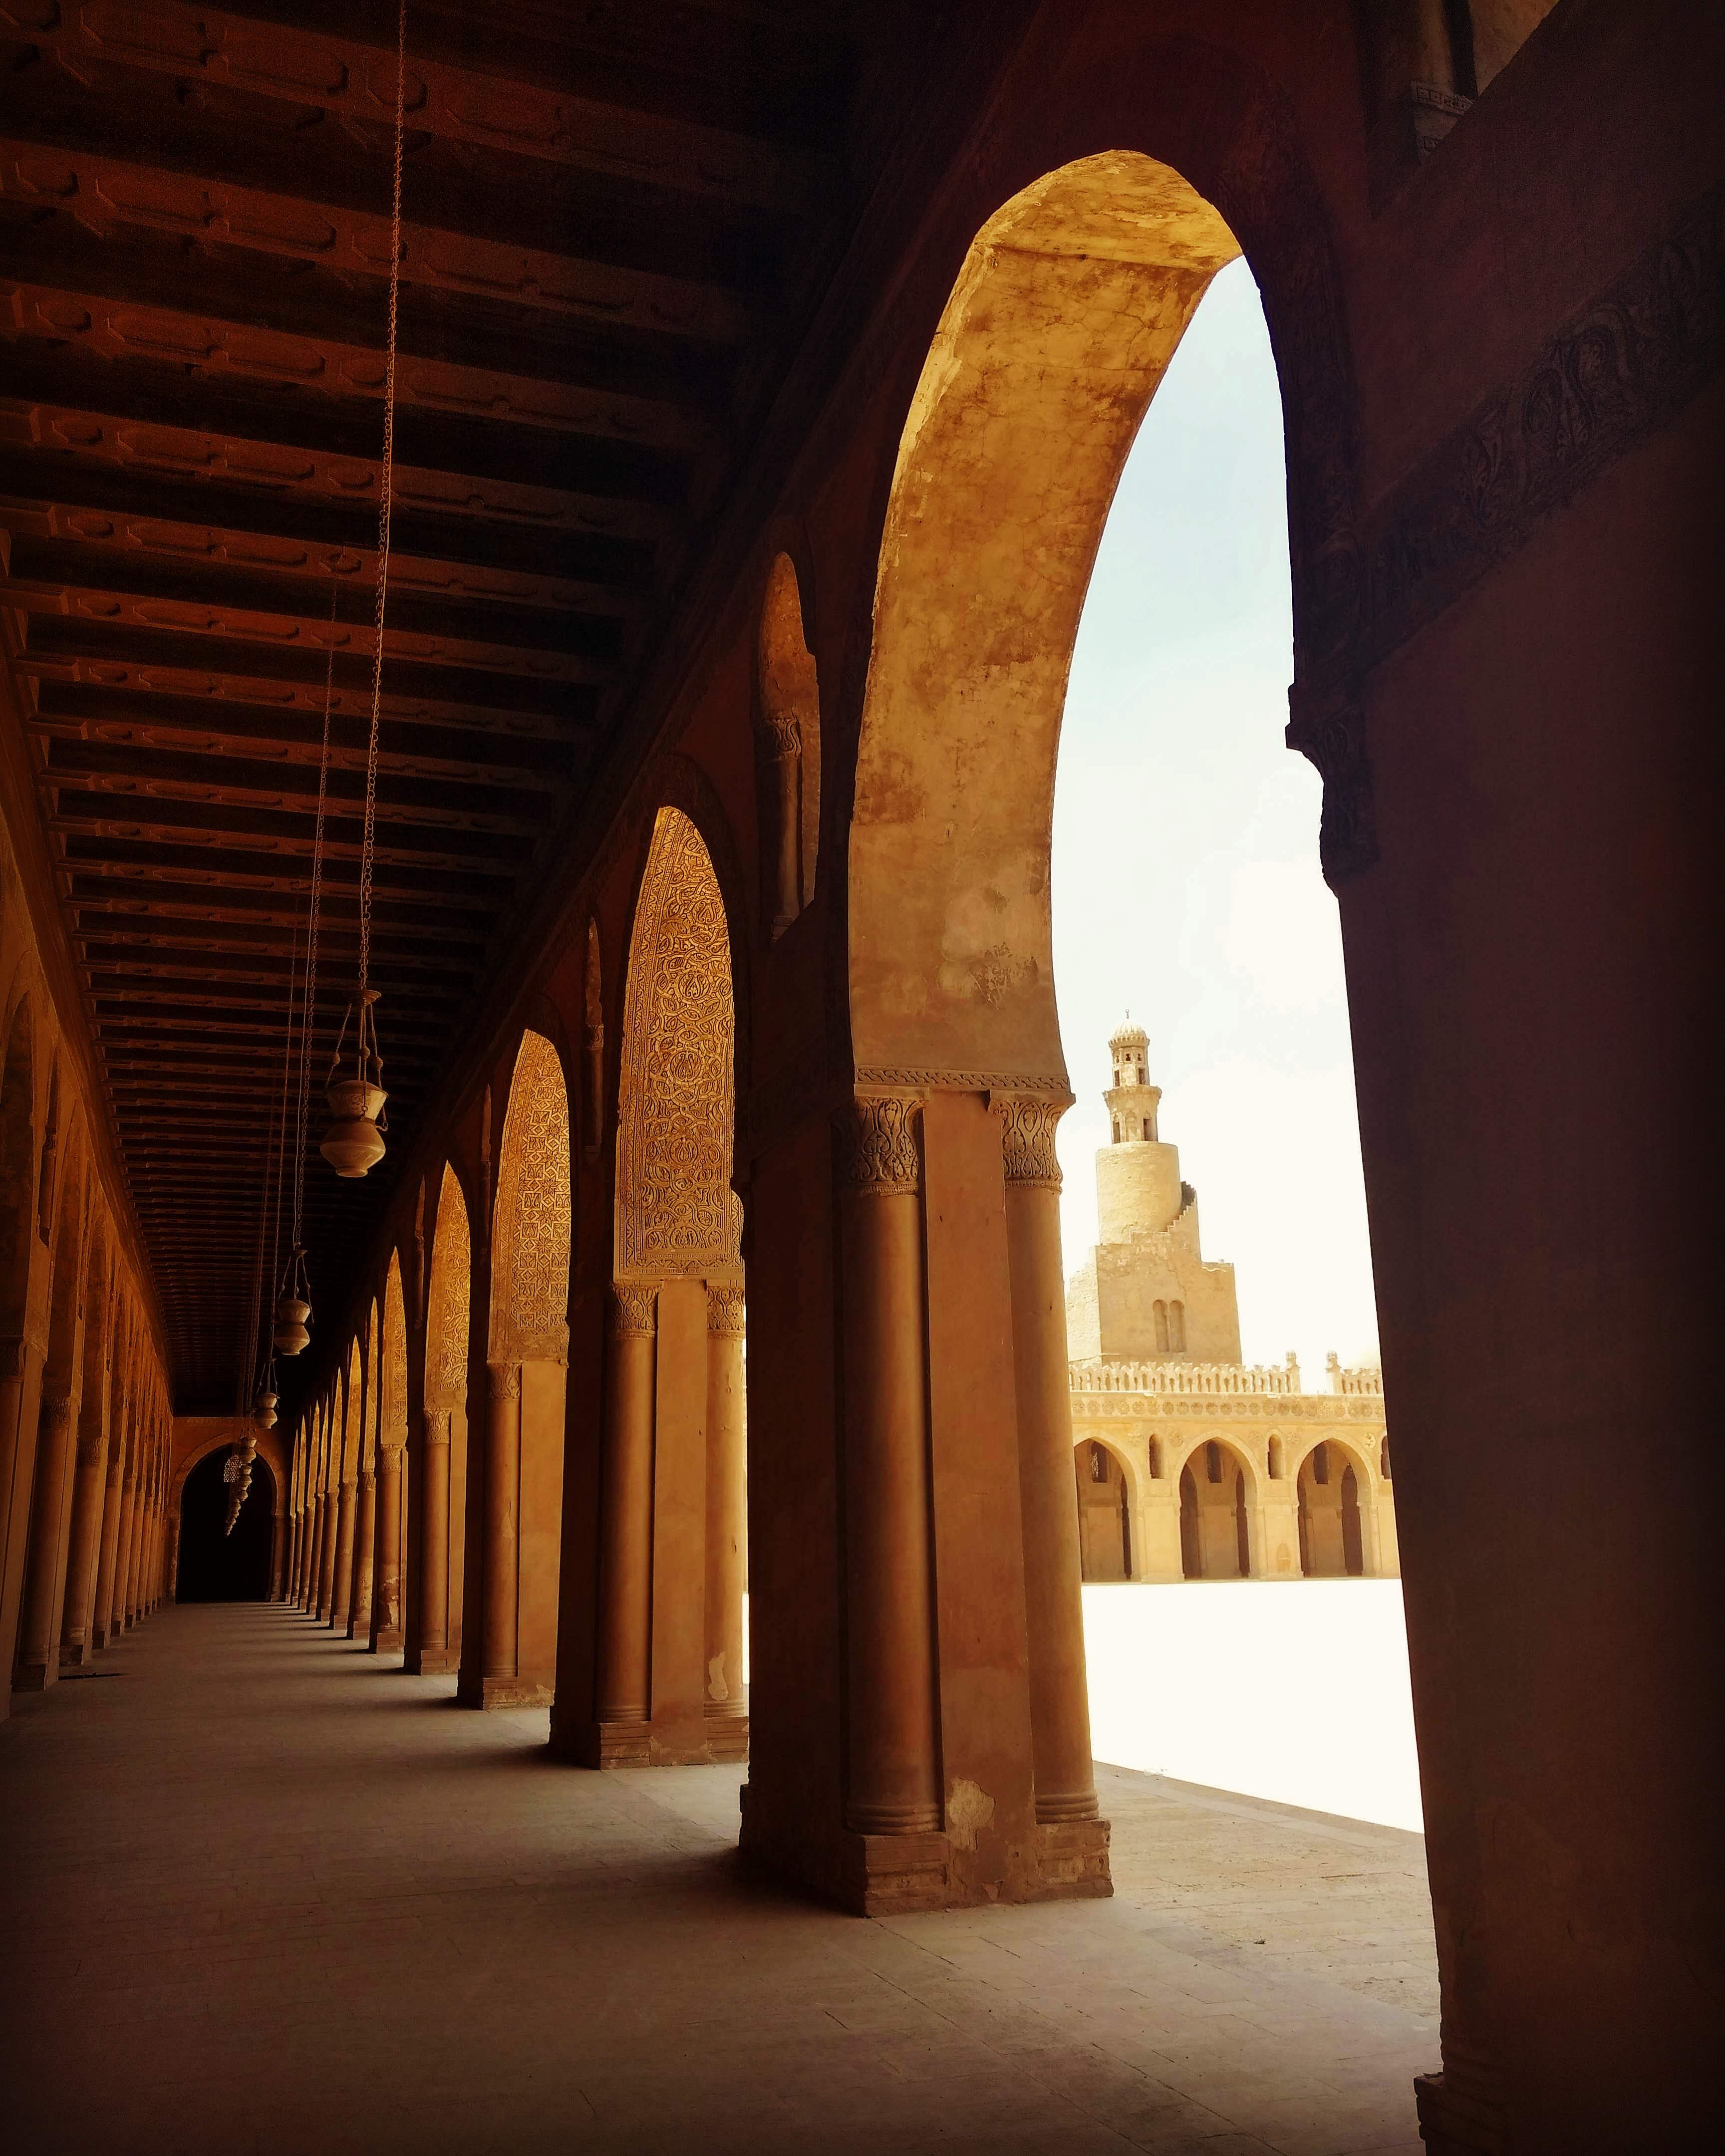
islamic art, arch, architecture, column, arcade, sky, building, history, shadow, ancient history, historic site, Tints and shades